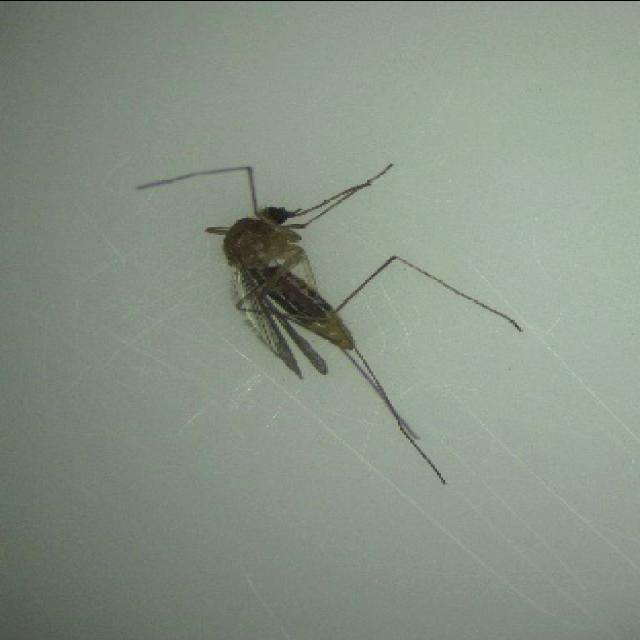
Species: culex_pipiens